Mangalam Muthuswamy

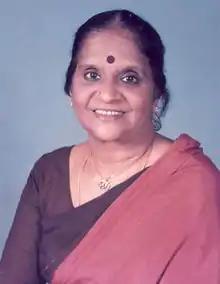
Mangalam Muthuswami (1937-2007)

Mangalam Muthuswamy (1937–2007) was one of the notable vainikas in recent times. Mangalam was born in a musical family at Sivaganga. She received initial training in the Veena from her own mother, Smt. Lakshmibai Ammal, a disciple of Sri Pallavi Ramaswamy Raju.